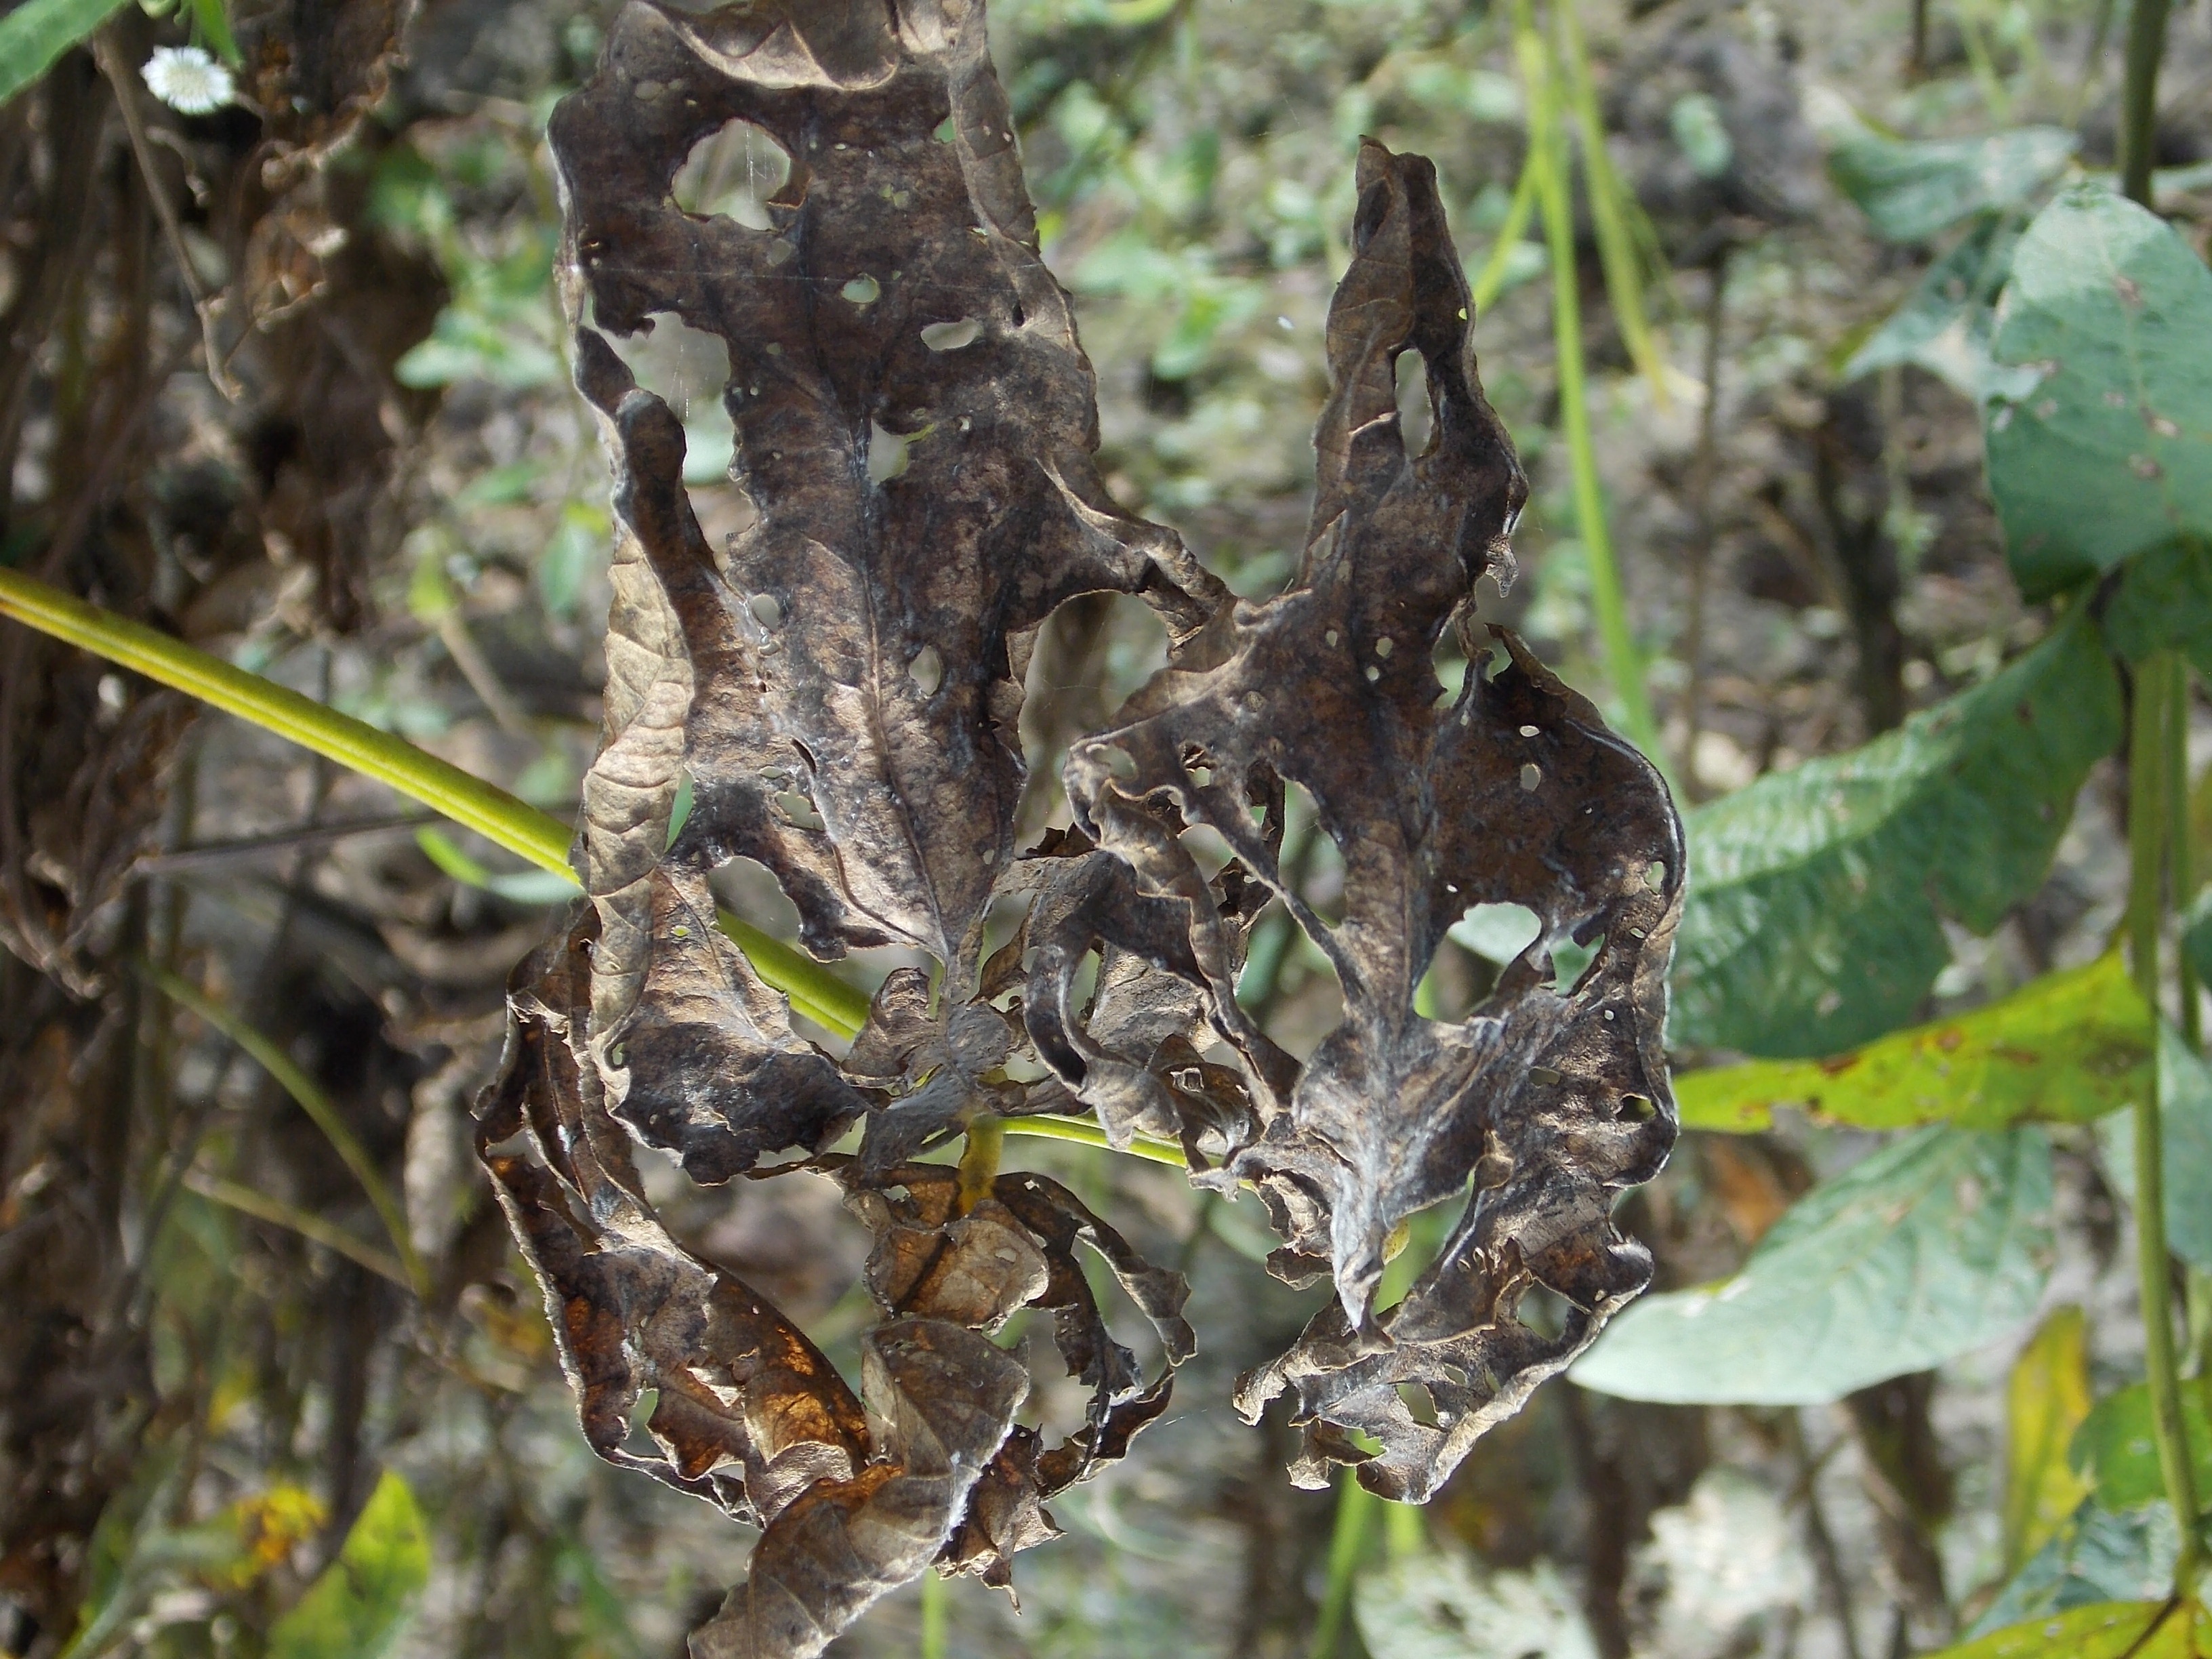
Label: Disease